Gerard McBurney

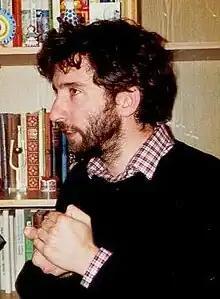
In Moscow, 1989.Photo by Dmitri N. Smirnov

Gerard McBurney (born 20 June 1954) is a British composer, arranger, broadcaster, teacher and writer.